326

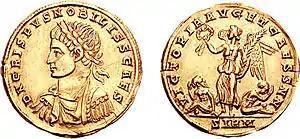
Coin of Crispus Caesar (c. 303–326)

Year 326 (CCCXXVI) was a common year starting on Saturday of the Julian calendar. At the time, it was known as the Year of the Consulship of Constantinus and Constantinus (or, less frequently, year 1079 "Ab urbe condita"). The denomination 326 for this year has been used since the early medieval period, when the Anno Domini calendar era became the prevalent method in Europe for naming years.